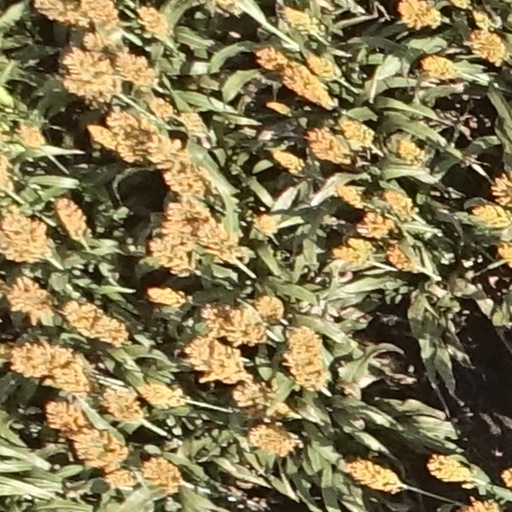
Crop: sorghum